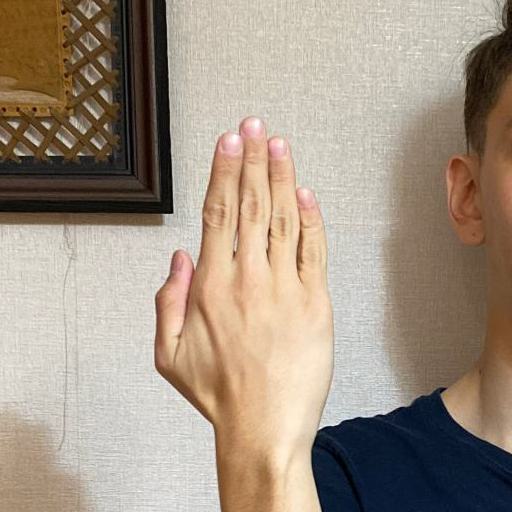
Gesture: stop_inverted